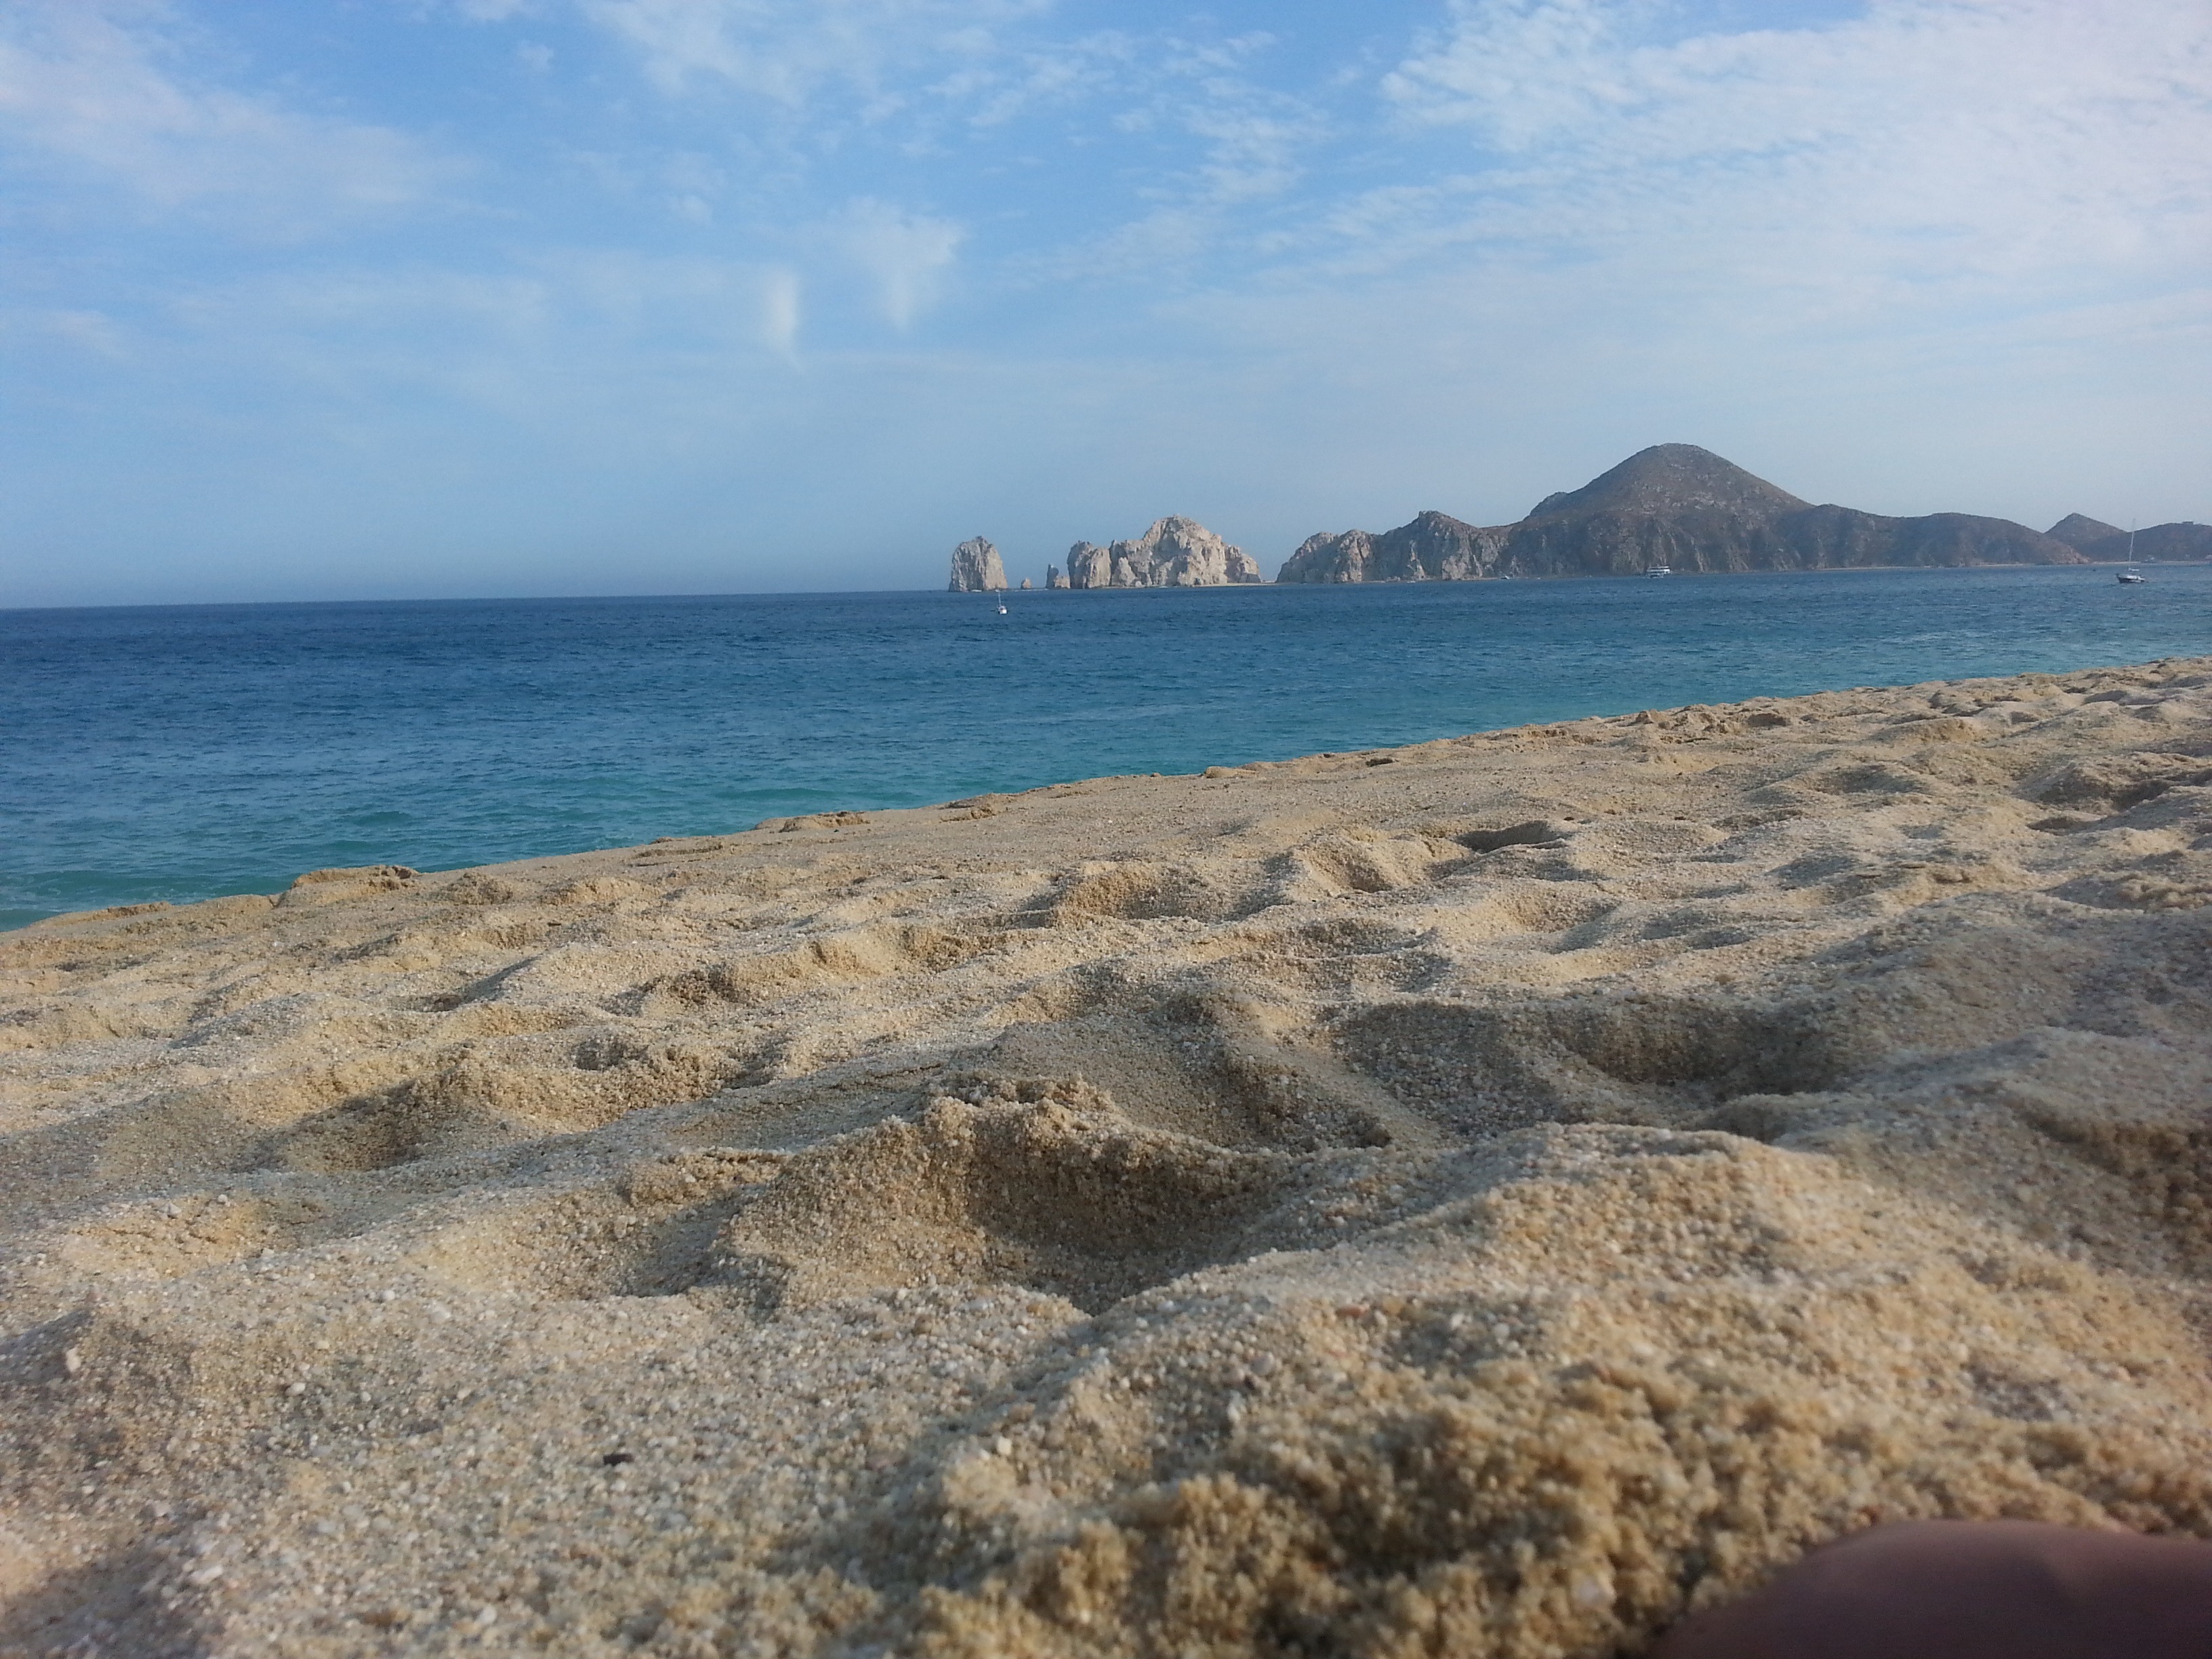
beach, sea, coast, sand, rock, ocean, horizon, shore, wave, view, cliff, arch, cove, bay, terrain, material, body of water, mexico, cape, cabo, wind wave